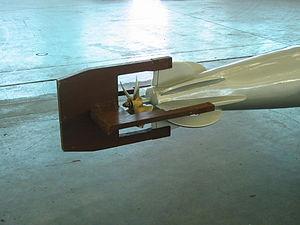
Une torpille aérienne est une torpille de lutte anti-sous-marine qui peut être lancée par la majorité des navires de guerre depuis un tube lance-torpilles, par un avion de patrouille maritime ou des hélicoptères de l'aéronavale. Elle peut également être mise en œuvre par un missile porte-torpille/missile anti-sous-marin. Elle était destinée à couler des navires de surface ou des sous-marins, désormais à couler des sous-marins seulement en raison de l'efficacité du missile anti-navire.